Jane Sanders Stadium

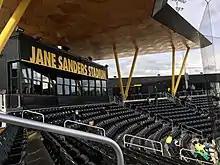
The duck-wing canopy is lined with a mosaic of wood inlay home-plate shapes, with a nod to the lumber business of Bob and Jane Sanders.

In 1974, Oregon had added the varsity women's softball program, which for four years used Amazon Park, a city-owned park in Eugene, and a green space between Pioneer Cemetery and Gerlinger Hall as the softball home diamond. In 1978 a space south of Hayward Field was designated for the softball program. By 1987, the expanding Ducks track program needed more space, and the softball area at Hayward was converted to the hammer area.